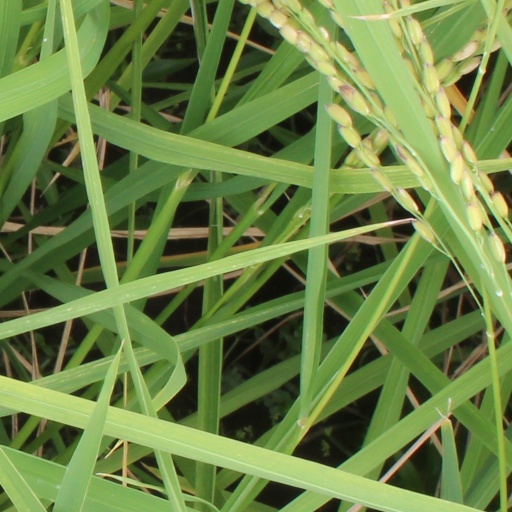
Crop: rice